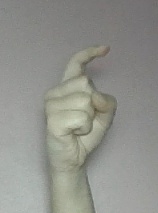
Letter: ra